David Bagration of Mukhrani

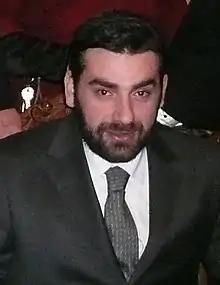
David in 2008

Prince David Bagrationi Mukhrani ("Mukran-Batoni" []) of Georgia, "David Bagration de Moukhrani y Zornoza", or "Davit Bagrationi-Mukhraneli" (born 24 June 1976), is the Head of the Princely House of Mukhrani, a branch of the Georgian Bagrationi dynasty and claims by primogeniture the headship of the Royal House of Bagrationi, which reigned in Georgia from the medieval era until the early 19th century.